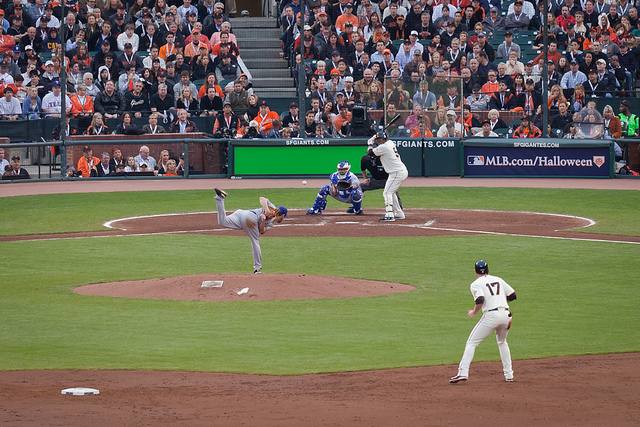
khán giả đang theo dõi diễn biến của trận thi đấu bóng chày nam